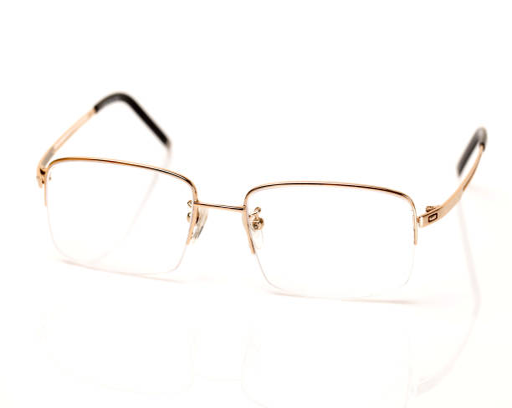
glasses of gold color on the white background